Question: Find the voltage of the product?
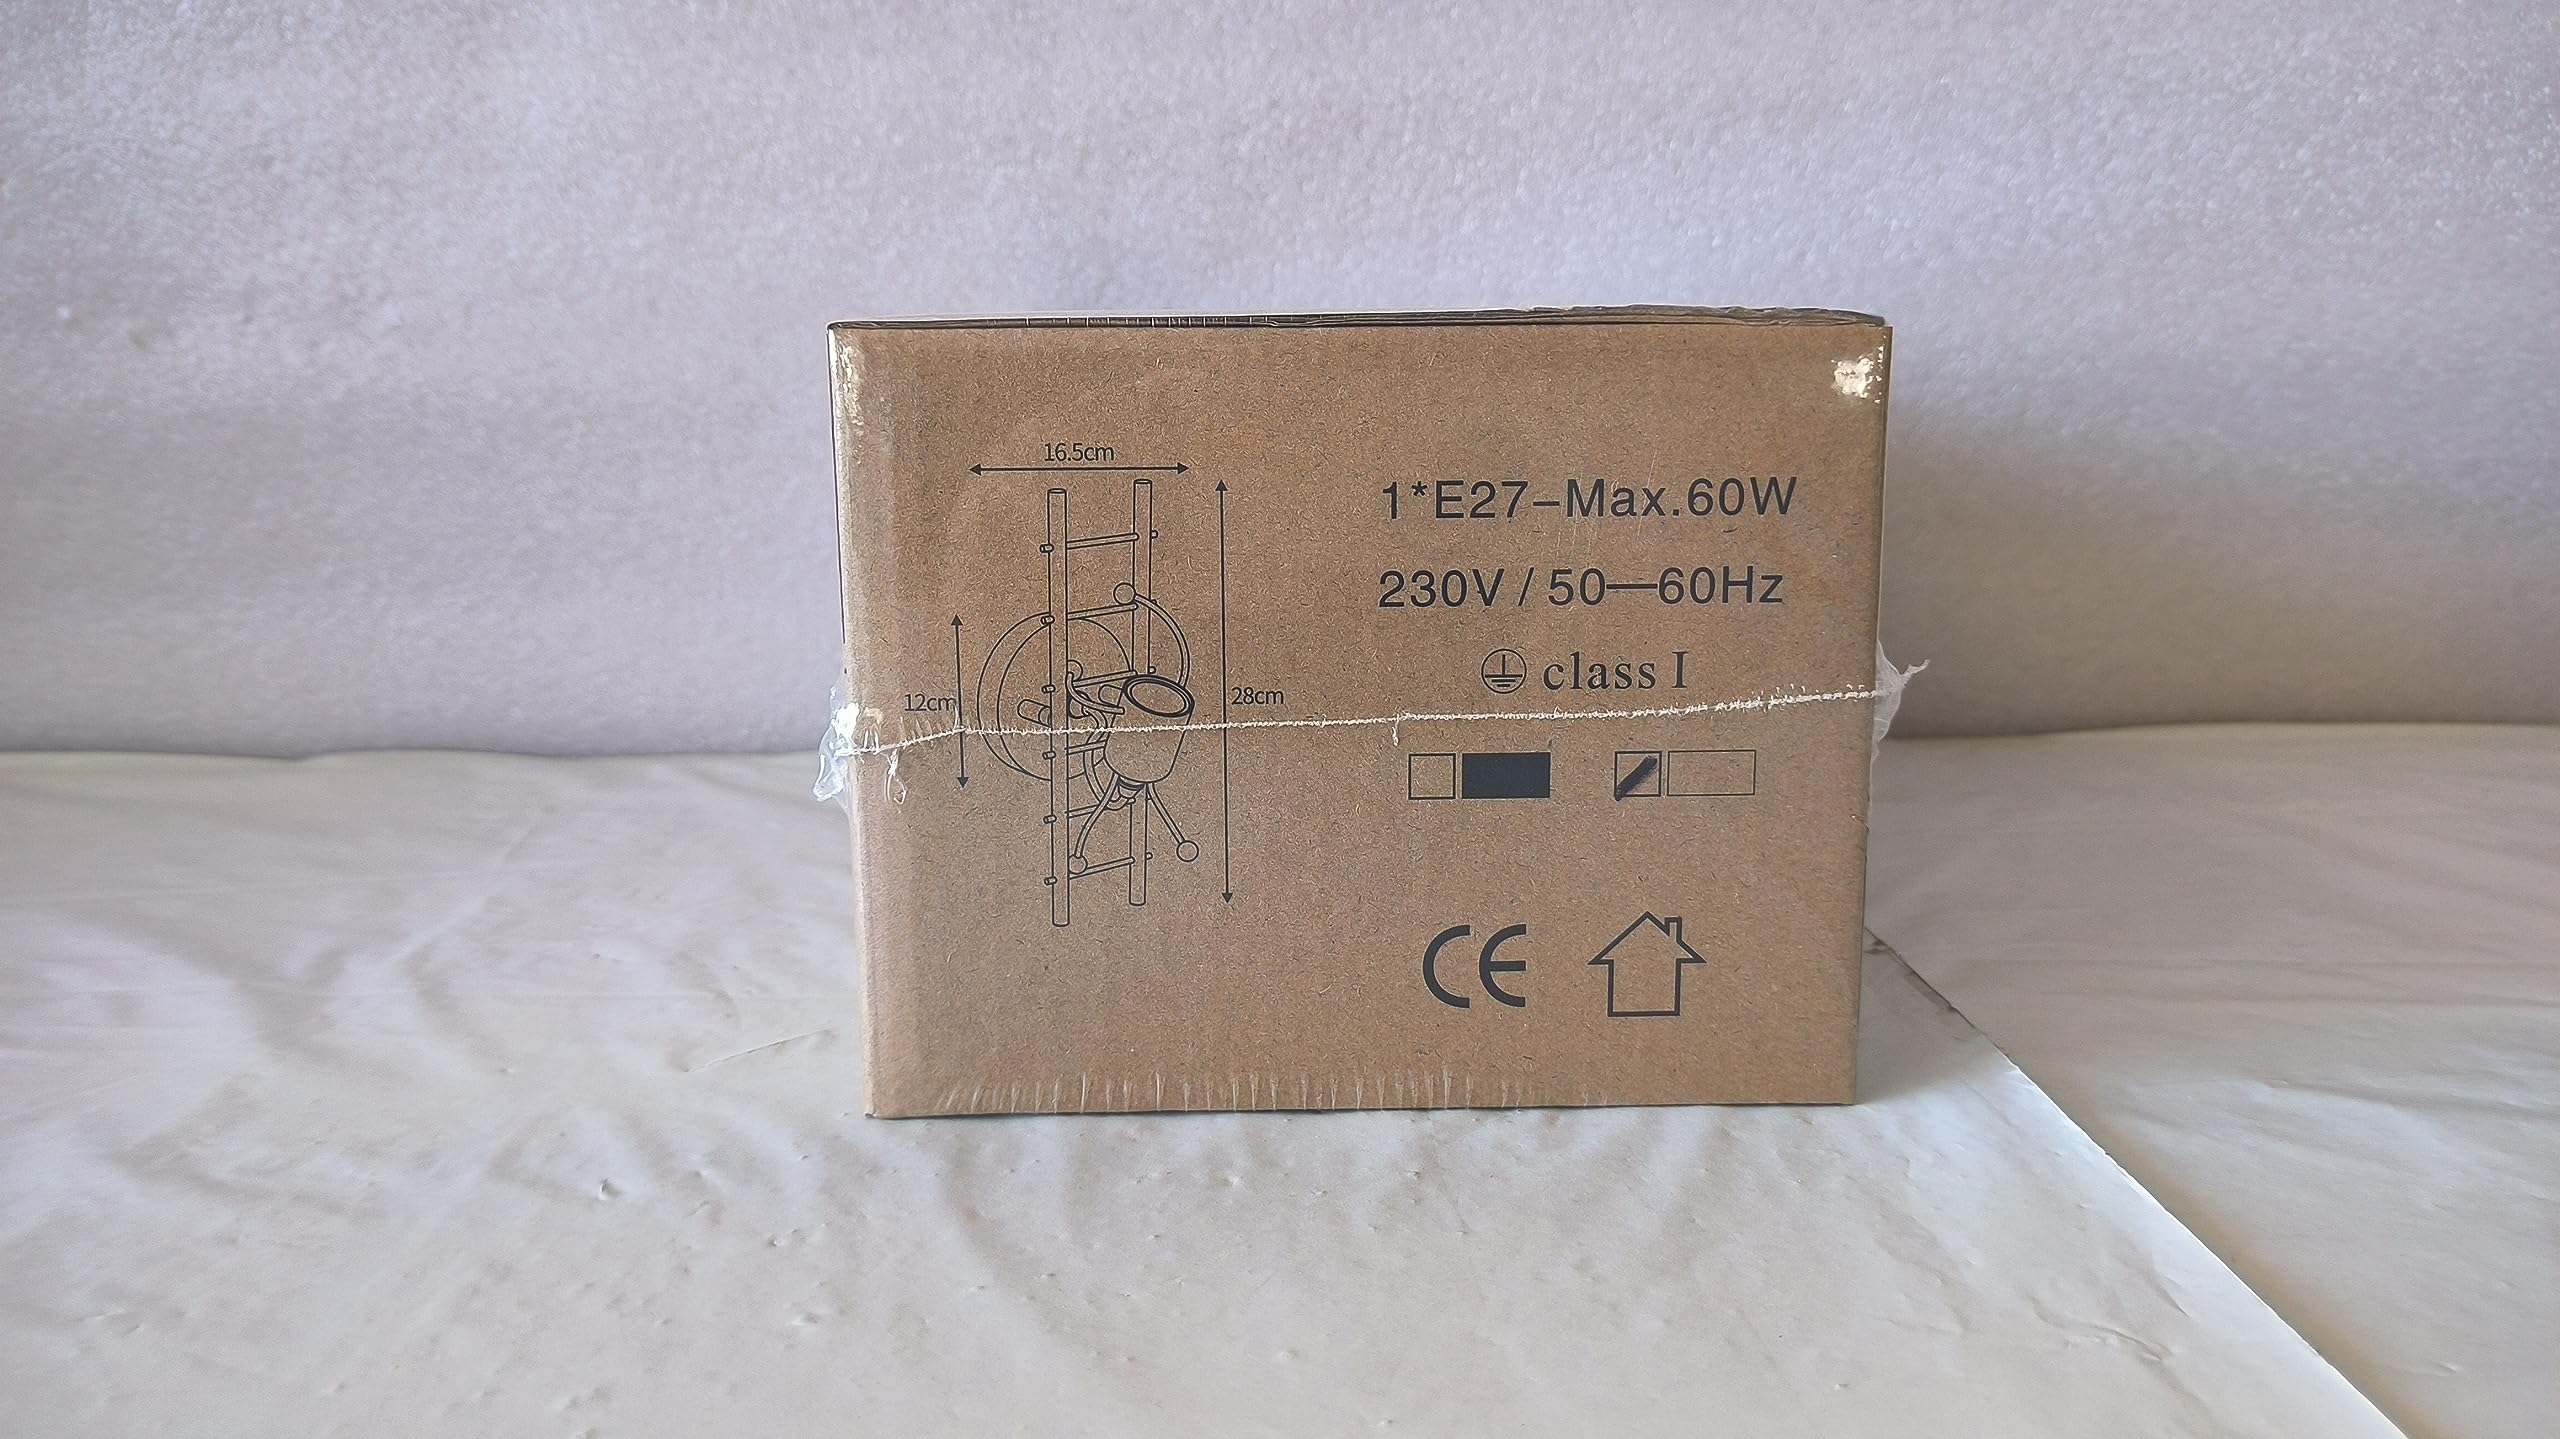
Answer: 230.0 volt